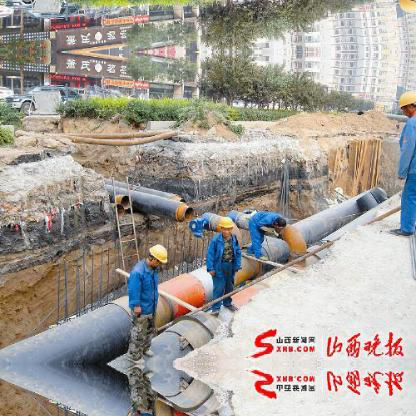
Objects in the image:
label: helmet
label: helmet
label: helmet
label: helmet